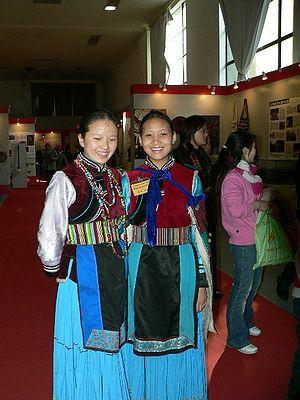
Les Pumi sont un groupe ethnique. Ils constituent l'un des 56 groupes ethniques officiellement identifiés par la République populaire de Chine. Ethniquement reliée au Qiang, leur population de plus de 30 000 individus se retrouve principalement au Yunnan et au Sichuan, notamment dans les préfectures et districts de Lanping, de Lijiang, de Weixi et de Yongsheng, et le district autonome Yi de Ninglang, bon nombre d'entre eux se sont installés dans des altitudes plus élevées. Ceux du Sichuan vivent dans le district autonome tibétain de Muli et de Yanyuan.